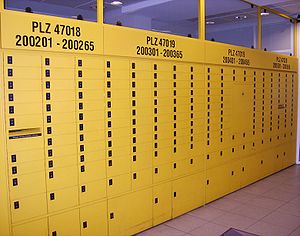
Postboks
Postbokse i forskellige størrelser på et tysk postkontor.
En postboks er en unik adresserbar aflåselig boks til modtagelse af postforsendelser. Postbokse er typisk placeret på postkontorer, i forbindelse med postbutikker, ved postdistributionscentre eller ved posthuse.